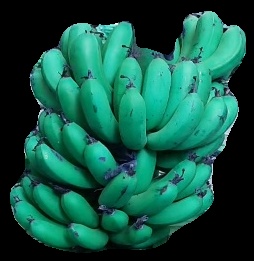
Variety: pachbale
Grade: grade2